Donyell Malen

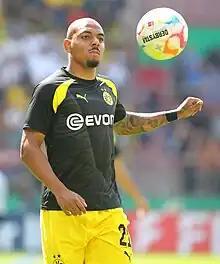
Malen playing for Borussia Dortmund in 2023

Donyell Malen (born 19 January 1999) is a Dutch professional footballer who plays as a forward for club Aston Villa and the Netherlands national team. Malen started his professional career at PSV Eindhoven. At youth level he also featured for Ajax and Arsenal.